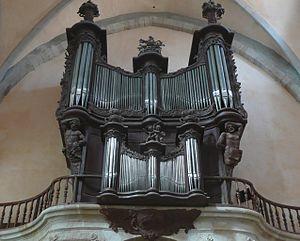
Vabres-l'Abbaye (Aveyron) - orgue construit en 1761-62 par Jean-Baptiste Micot père et fils restauré par Koenig en 1977 et plus récemment en 2004
Jean-Baptiste Micot est un facteur d'orgue français réputé du XVIIIᵉ siècle, un des « huit plus habiles facteurs français au XVIIIᵉ siècle ». Deux de ses fils Pierre, l'aîné et Jean-Baptiste, le cadet ont été également organiers à ses côtés.
Troisième instrument remontant à l’ancien régime de l’Aveyron et le mieux conservé des trois, l’orgue Micot de l’ancienne cathédrale Saint-Sauveur-et-Saint-Pierre de Vabres-l’Abbaye est un des deux seuls exemplaires, très proches de leur état originel, de l’art des sieurs Micot avec l’orgue Jean-Baptiste Micot de l'ancienne cathédrale St Pons de Cimiez à St Pons de Thomières.
La cathédrale Saint-Sauveur est une église, ancienne cathédrale, située à Vabres-l'Abbaye, en France. Elle n'est plus le siège d'un évêché, mais elle conserve son appellation historique de cathédrale. Elle est dédiée au saint Sauveur.